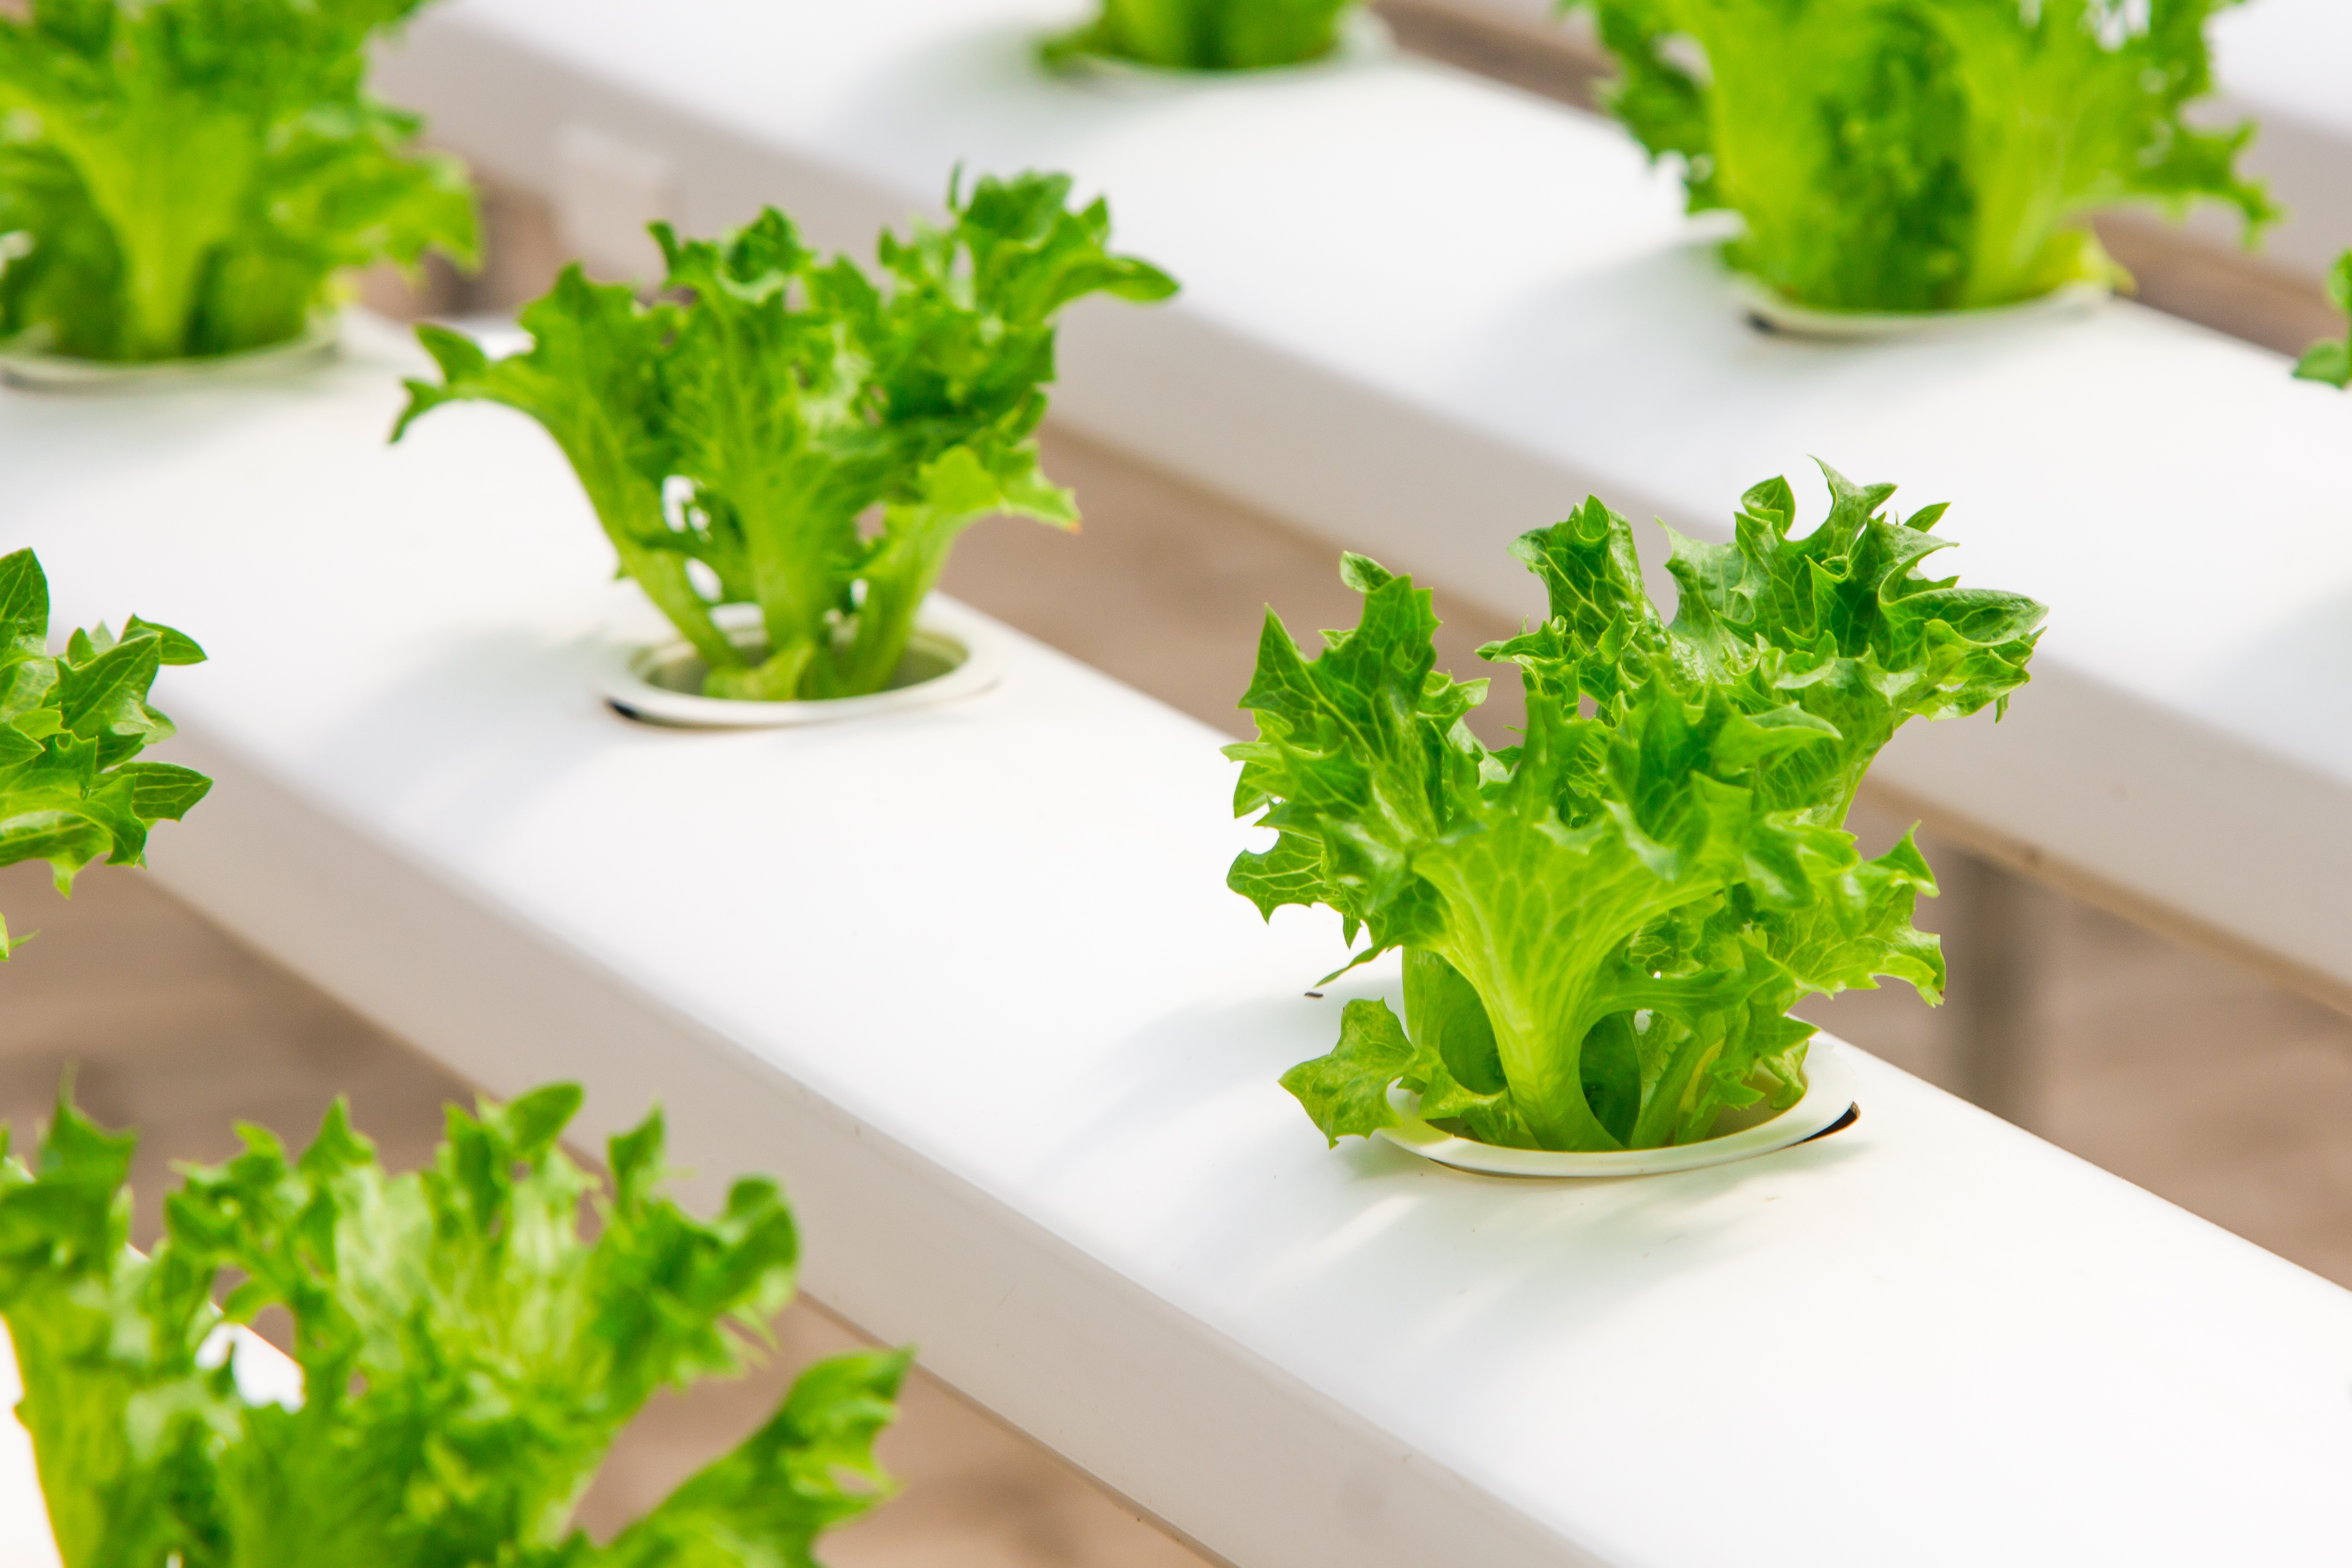
nature, plant, field, farm, leaf, dish, meal, food, salad, green, farming, herb, produce, vegetable, fresh, industry, agriculture, garden, health, greenhouse, broccoli, lettuce, cultivation, growing, cucumber, culture, organic, seedlings, greenhouses, hydroponic, hors d oeuvre, brassica rapa, leaf vegetable, rapini, fines herbes, soilless